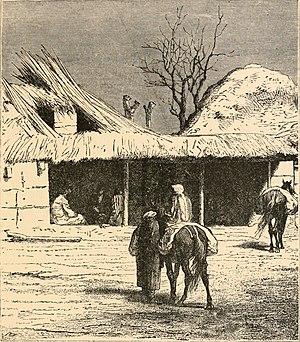
L’histoire des juifs au Turkménistan est relativement récente en comparaison à celle des Juifs dans les pays limitrophes que sont l’Iran ou l’Ouzbékistan. Ce n’est qu’au début du XIXᵉ siècle que des groupes de juifs originaires de Meched au nord-est de l’Iran et donc persanophones commencèrent à s’implanter dans la région où ils furent rapidement connus sous le nom d’Iranis.